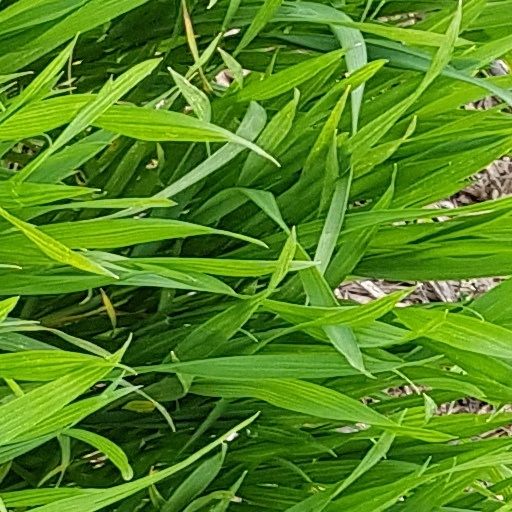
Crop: wheat